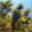
Label: pine_tree